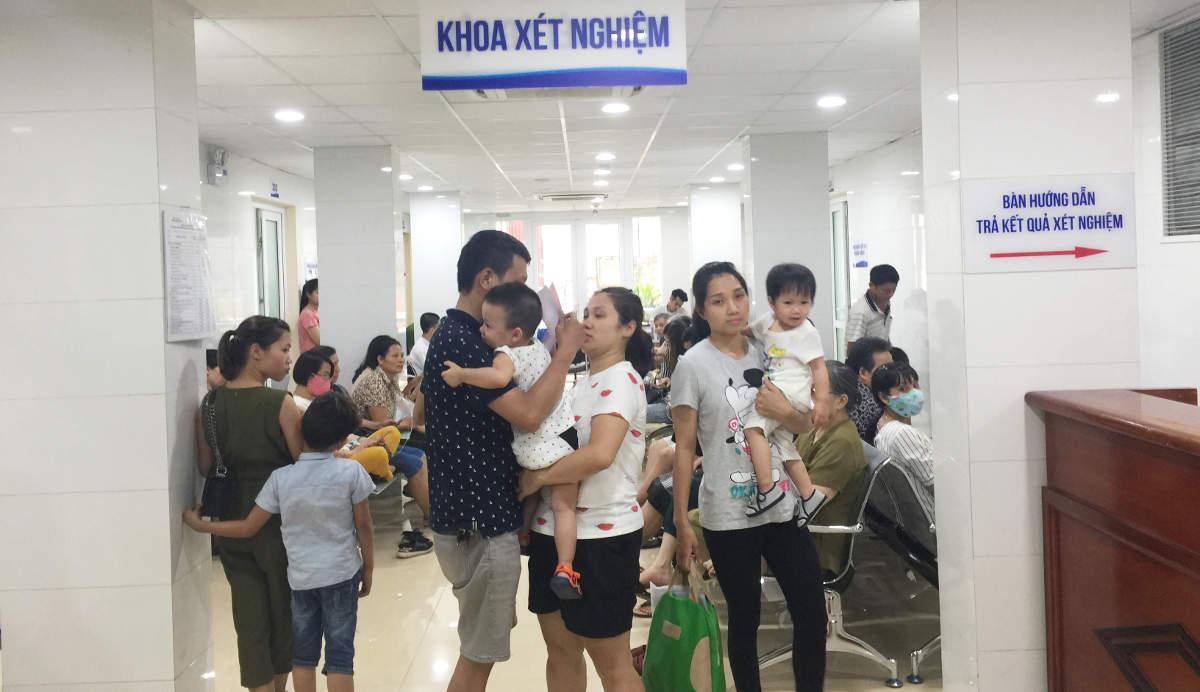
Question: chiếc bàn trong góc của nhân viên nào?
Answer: chiếc bàn trong góc của nhân viên hướng dẫn trả kết quả xét nghiệm